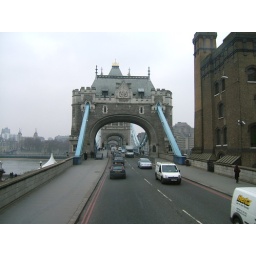
We are going across the bridge in our tour bus